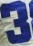
Number: 3